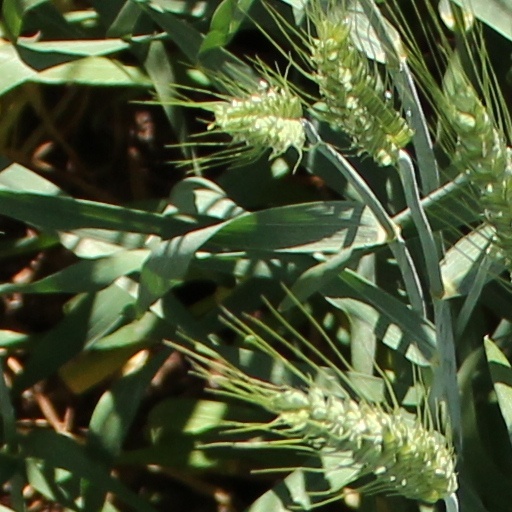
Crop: wheat